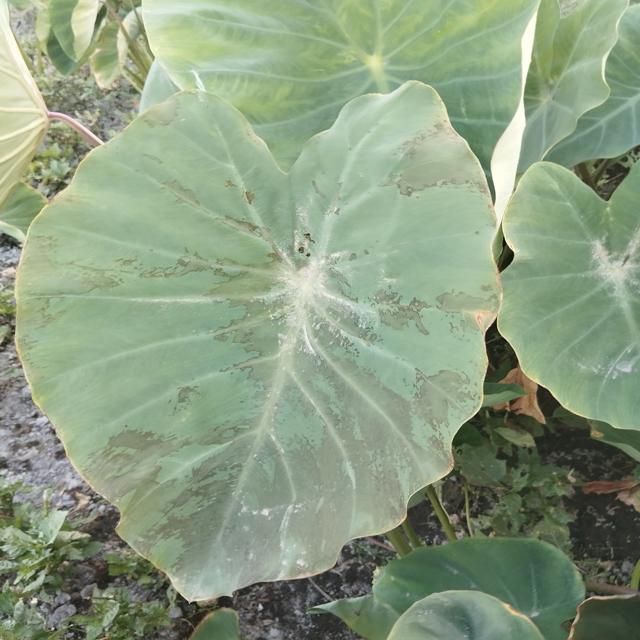
Label: Early_Blight